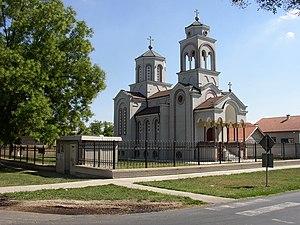
Odžaci est une ville et une municipalité de Serbie situées dans la province autonome de Voïvodine. Elles font partie du district de Bačka occidentale. Au recensement de 2011, la ville comptait 8 795 habitants et la municipalité dont elle est le centre 30 196.